La nonne sanglante

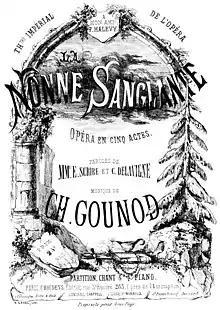
La nonne sanglante - title page of the piano score - Paris 1855

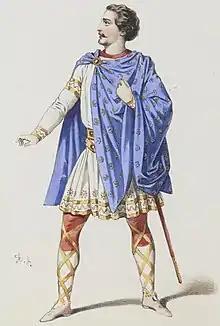
Louis Gueymard as Rodolphe, "La nonne sanglante". Sketch (1854) by

La nonne sanglante ("The Bloody Nun") is a five-act opera by Charles Gounod to a libretto by Eugène Scribe and Germain Delavigne, after an episode in "The Monk", a gothic novel by Matthew Gregory Lewis.